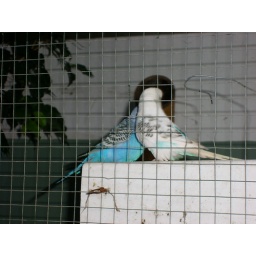
Some of the colorful birds in the back courtyard aviary at the Criollita restaurant in downtown San Jose